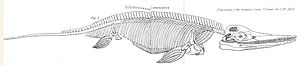
Mary Anning / Berømte fund
Skeletanatomien for hvaløglen Ichthyosaurus communis, tegning af William Conybeare i 1824
Mary Anning, var en britisk fossilsamler og palæontolog.